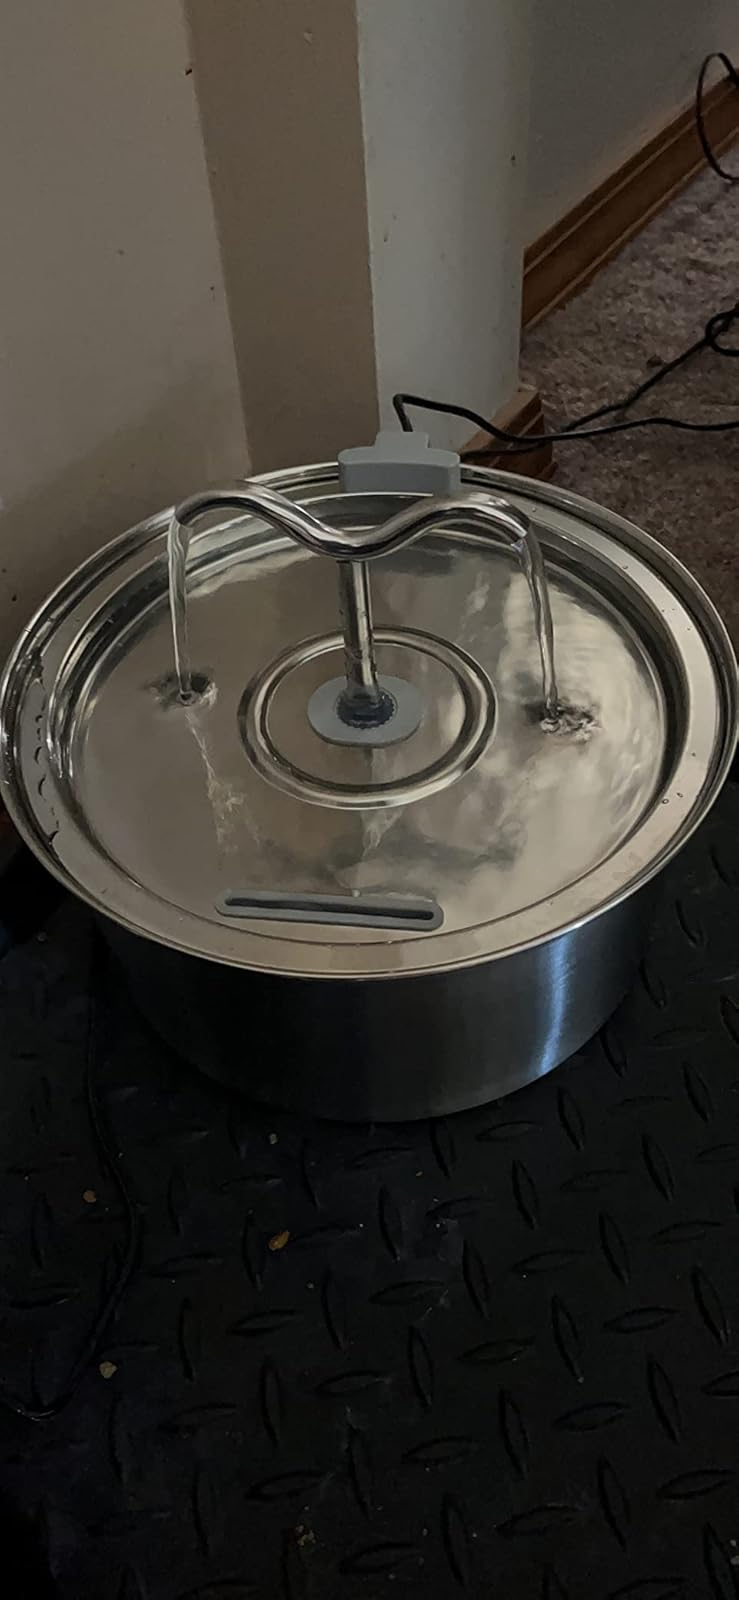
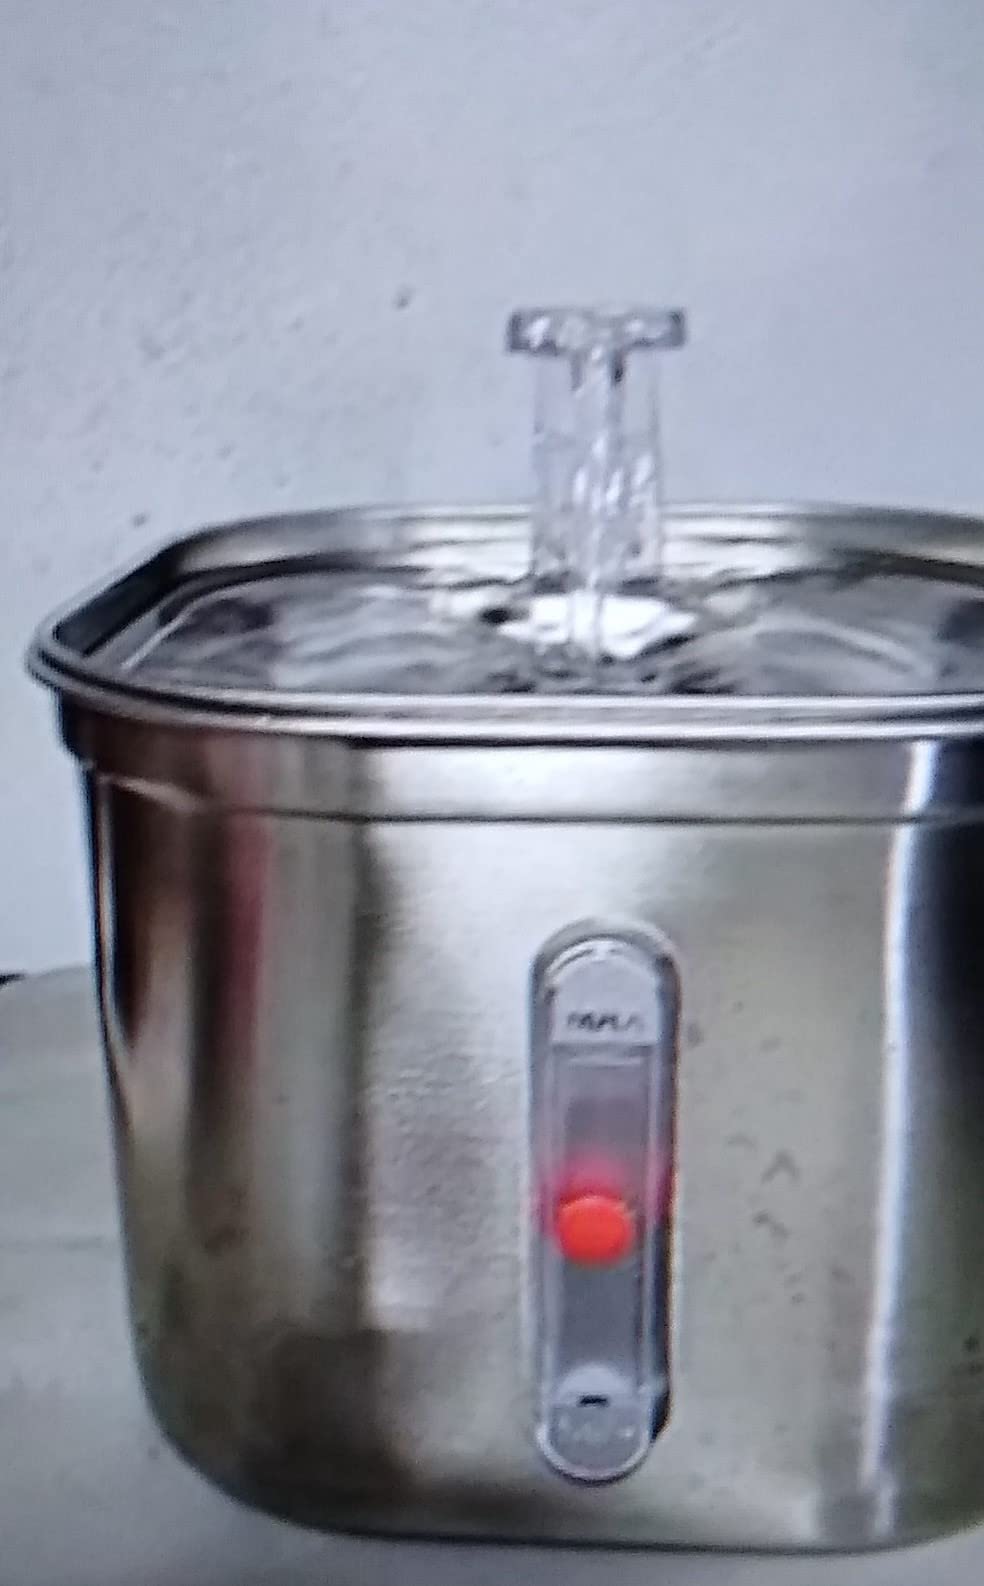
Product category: items_bowl
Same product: no